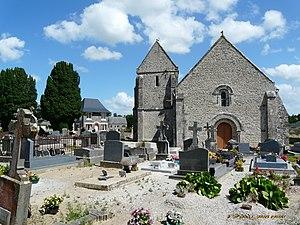
Vue Ouest
L' autel du Ham est un autel du Haut Moyen Âge conservé à Valognes, à la bibliothèque municipale Jullien-de-Laillier.